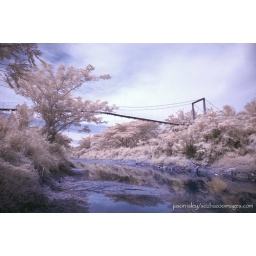
suspension bridge over river